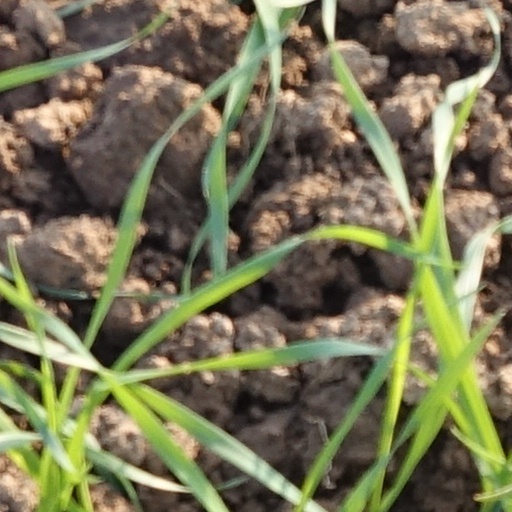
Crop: wheat